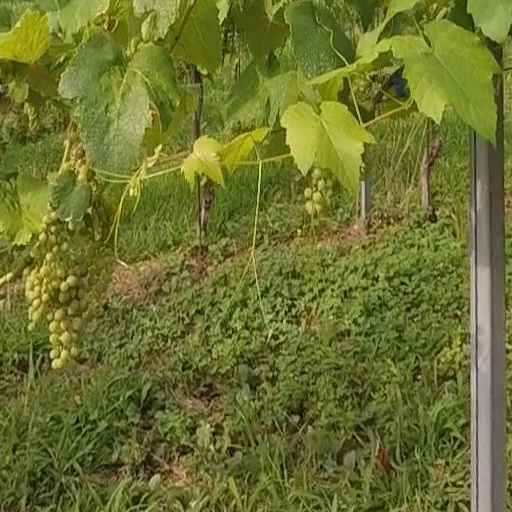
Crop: grape